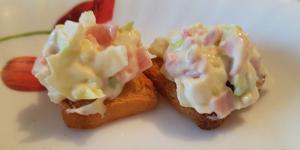
canapes de cangrejo con mayonesa